Space Shuttle orbiter

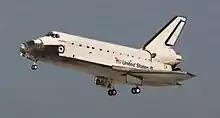
"Atlantis" landing gear are deployed following STS-122.

The Space Shuttle orbiter had three sets of landing gear which emerged downwards through doors in the heat shield. As a weight-saving measure, the gear could not be retracted once deployed. Since any premature extension of the landing gear would very likely have been catastrophic (as it opened through the heat shield layers), the landing gear could only be lowered by manual controls, and not by any automatic system.